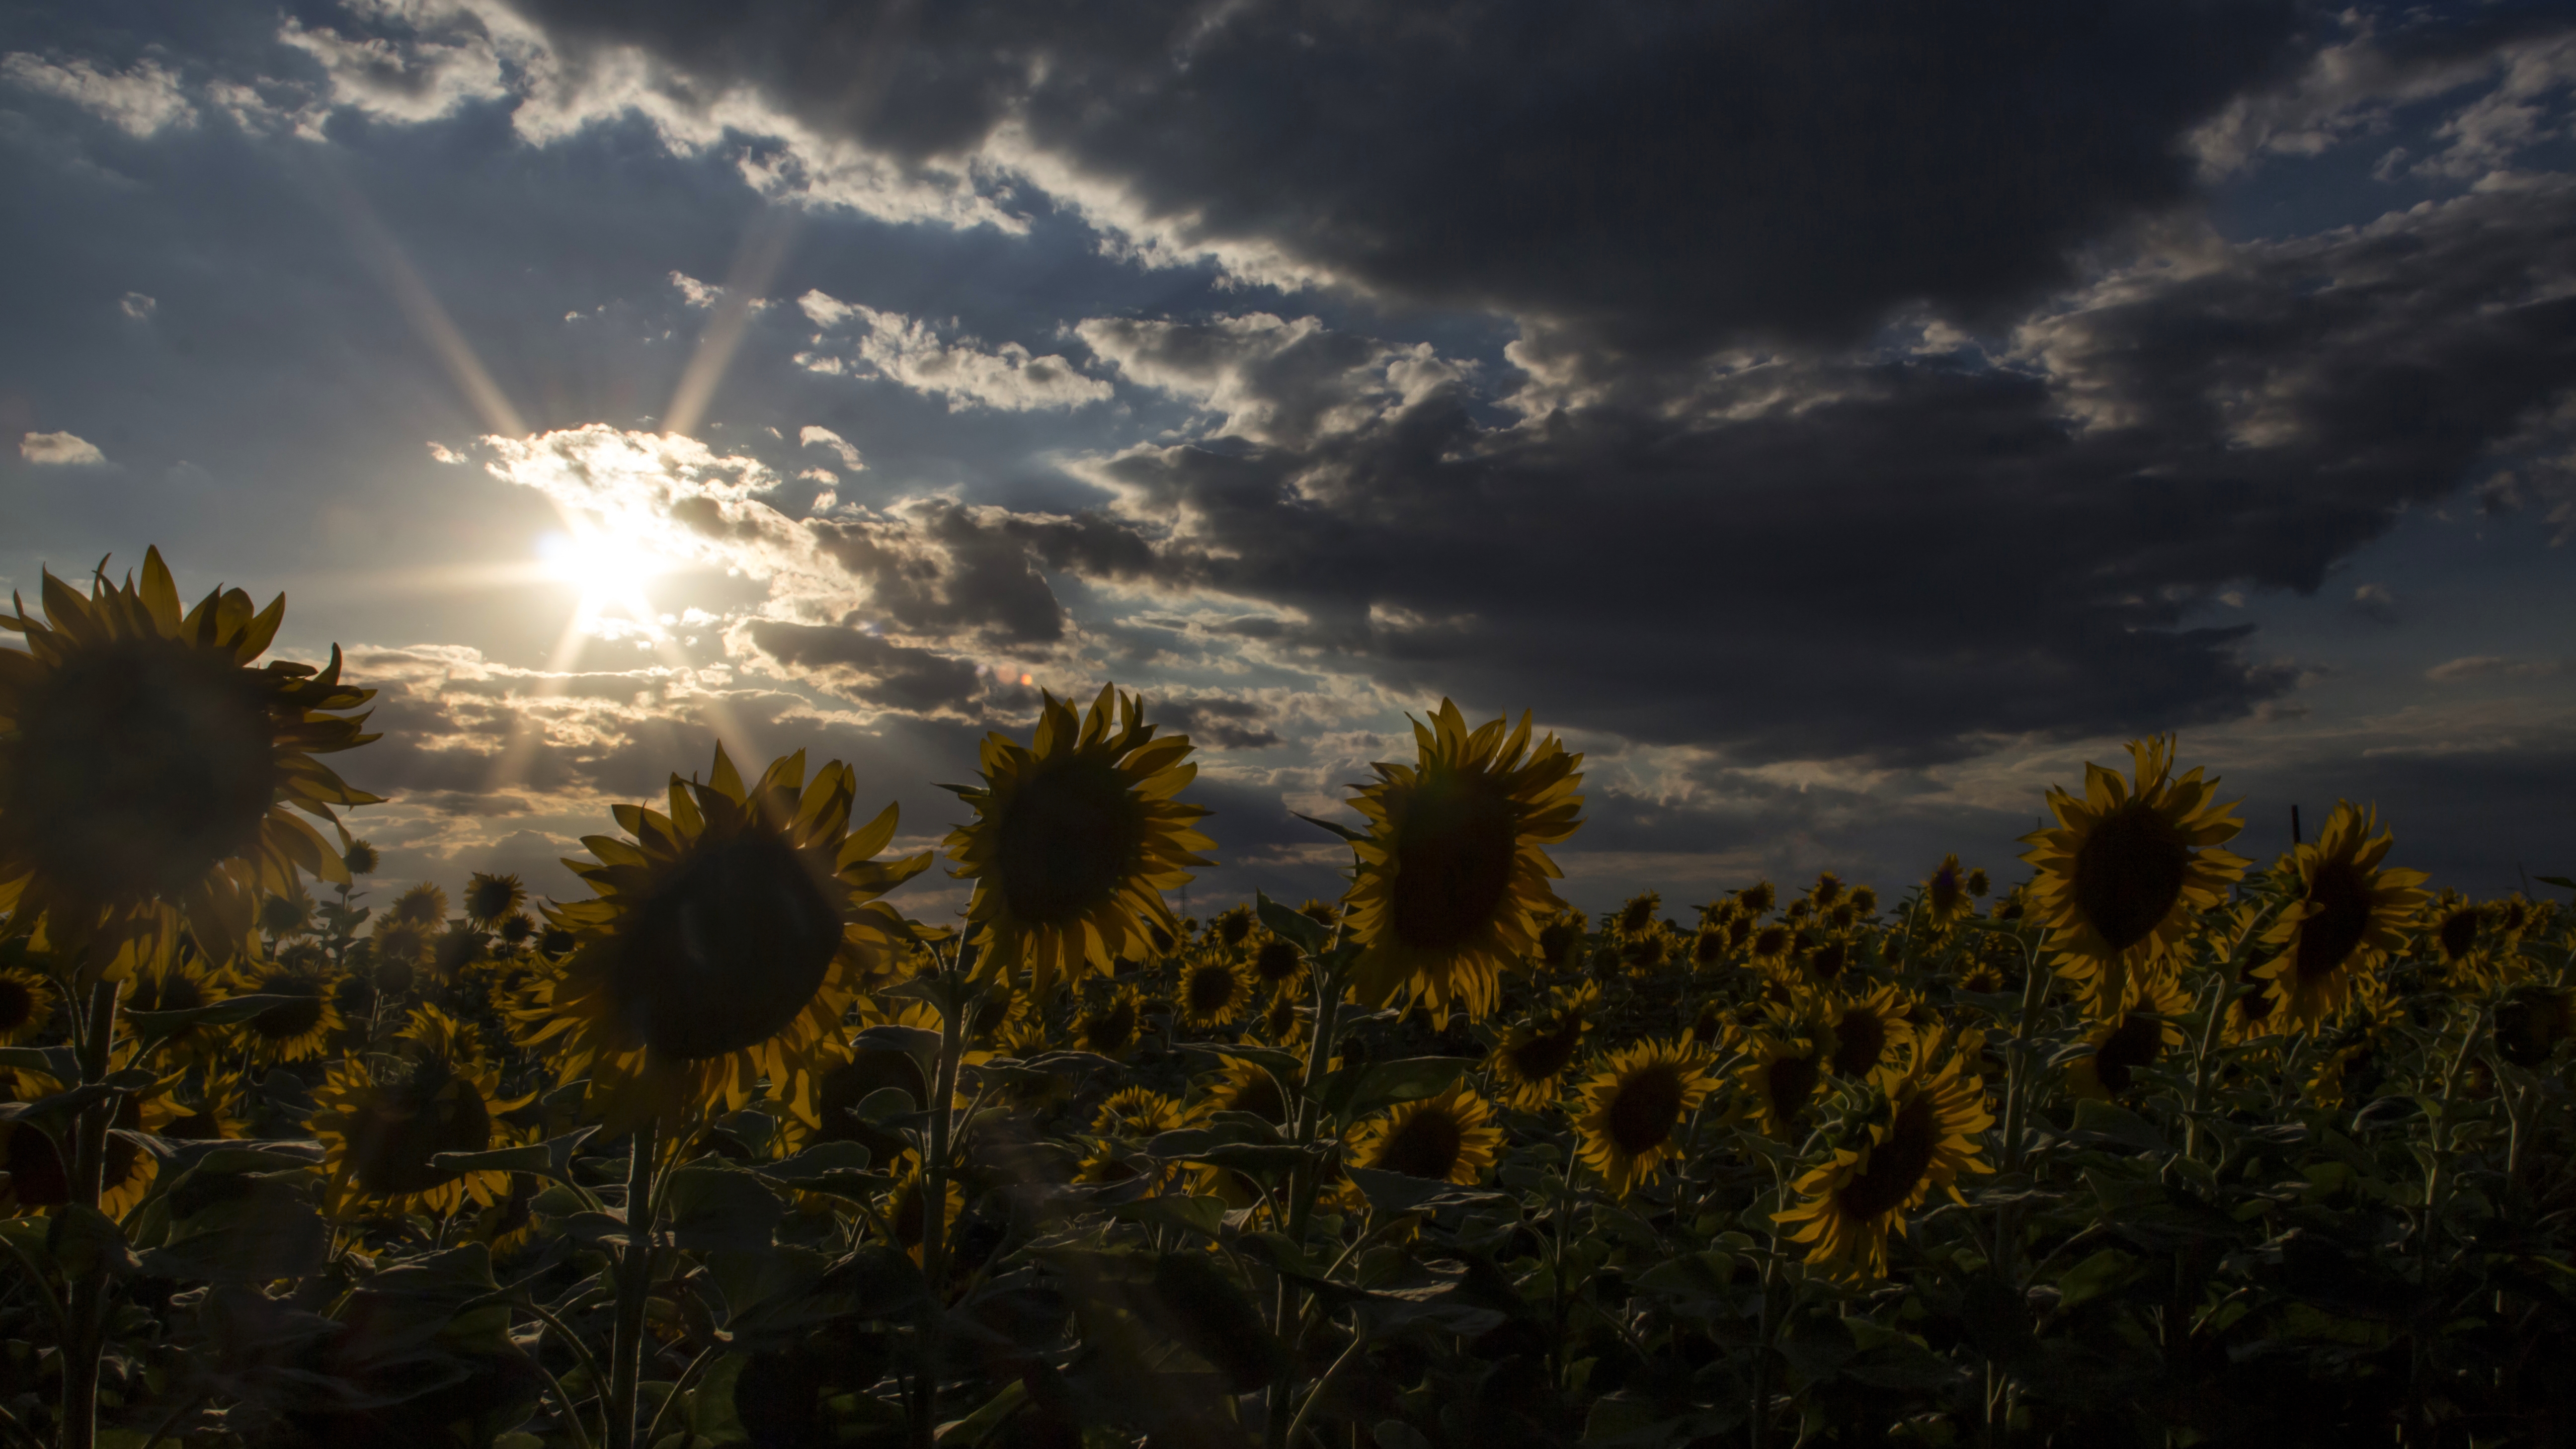
sunflower, cloud, summer, sun, nature, sky, vegetation, field, atmosphere, sunlight, morning, evening, phenomenon, tree, landscape, daytime, grass, grass family, meteorological phenomenon, dawn, horizon, ecoregion, crop, computer wallpaper, sunset, meadow, plant, sunrise, wildflower